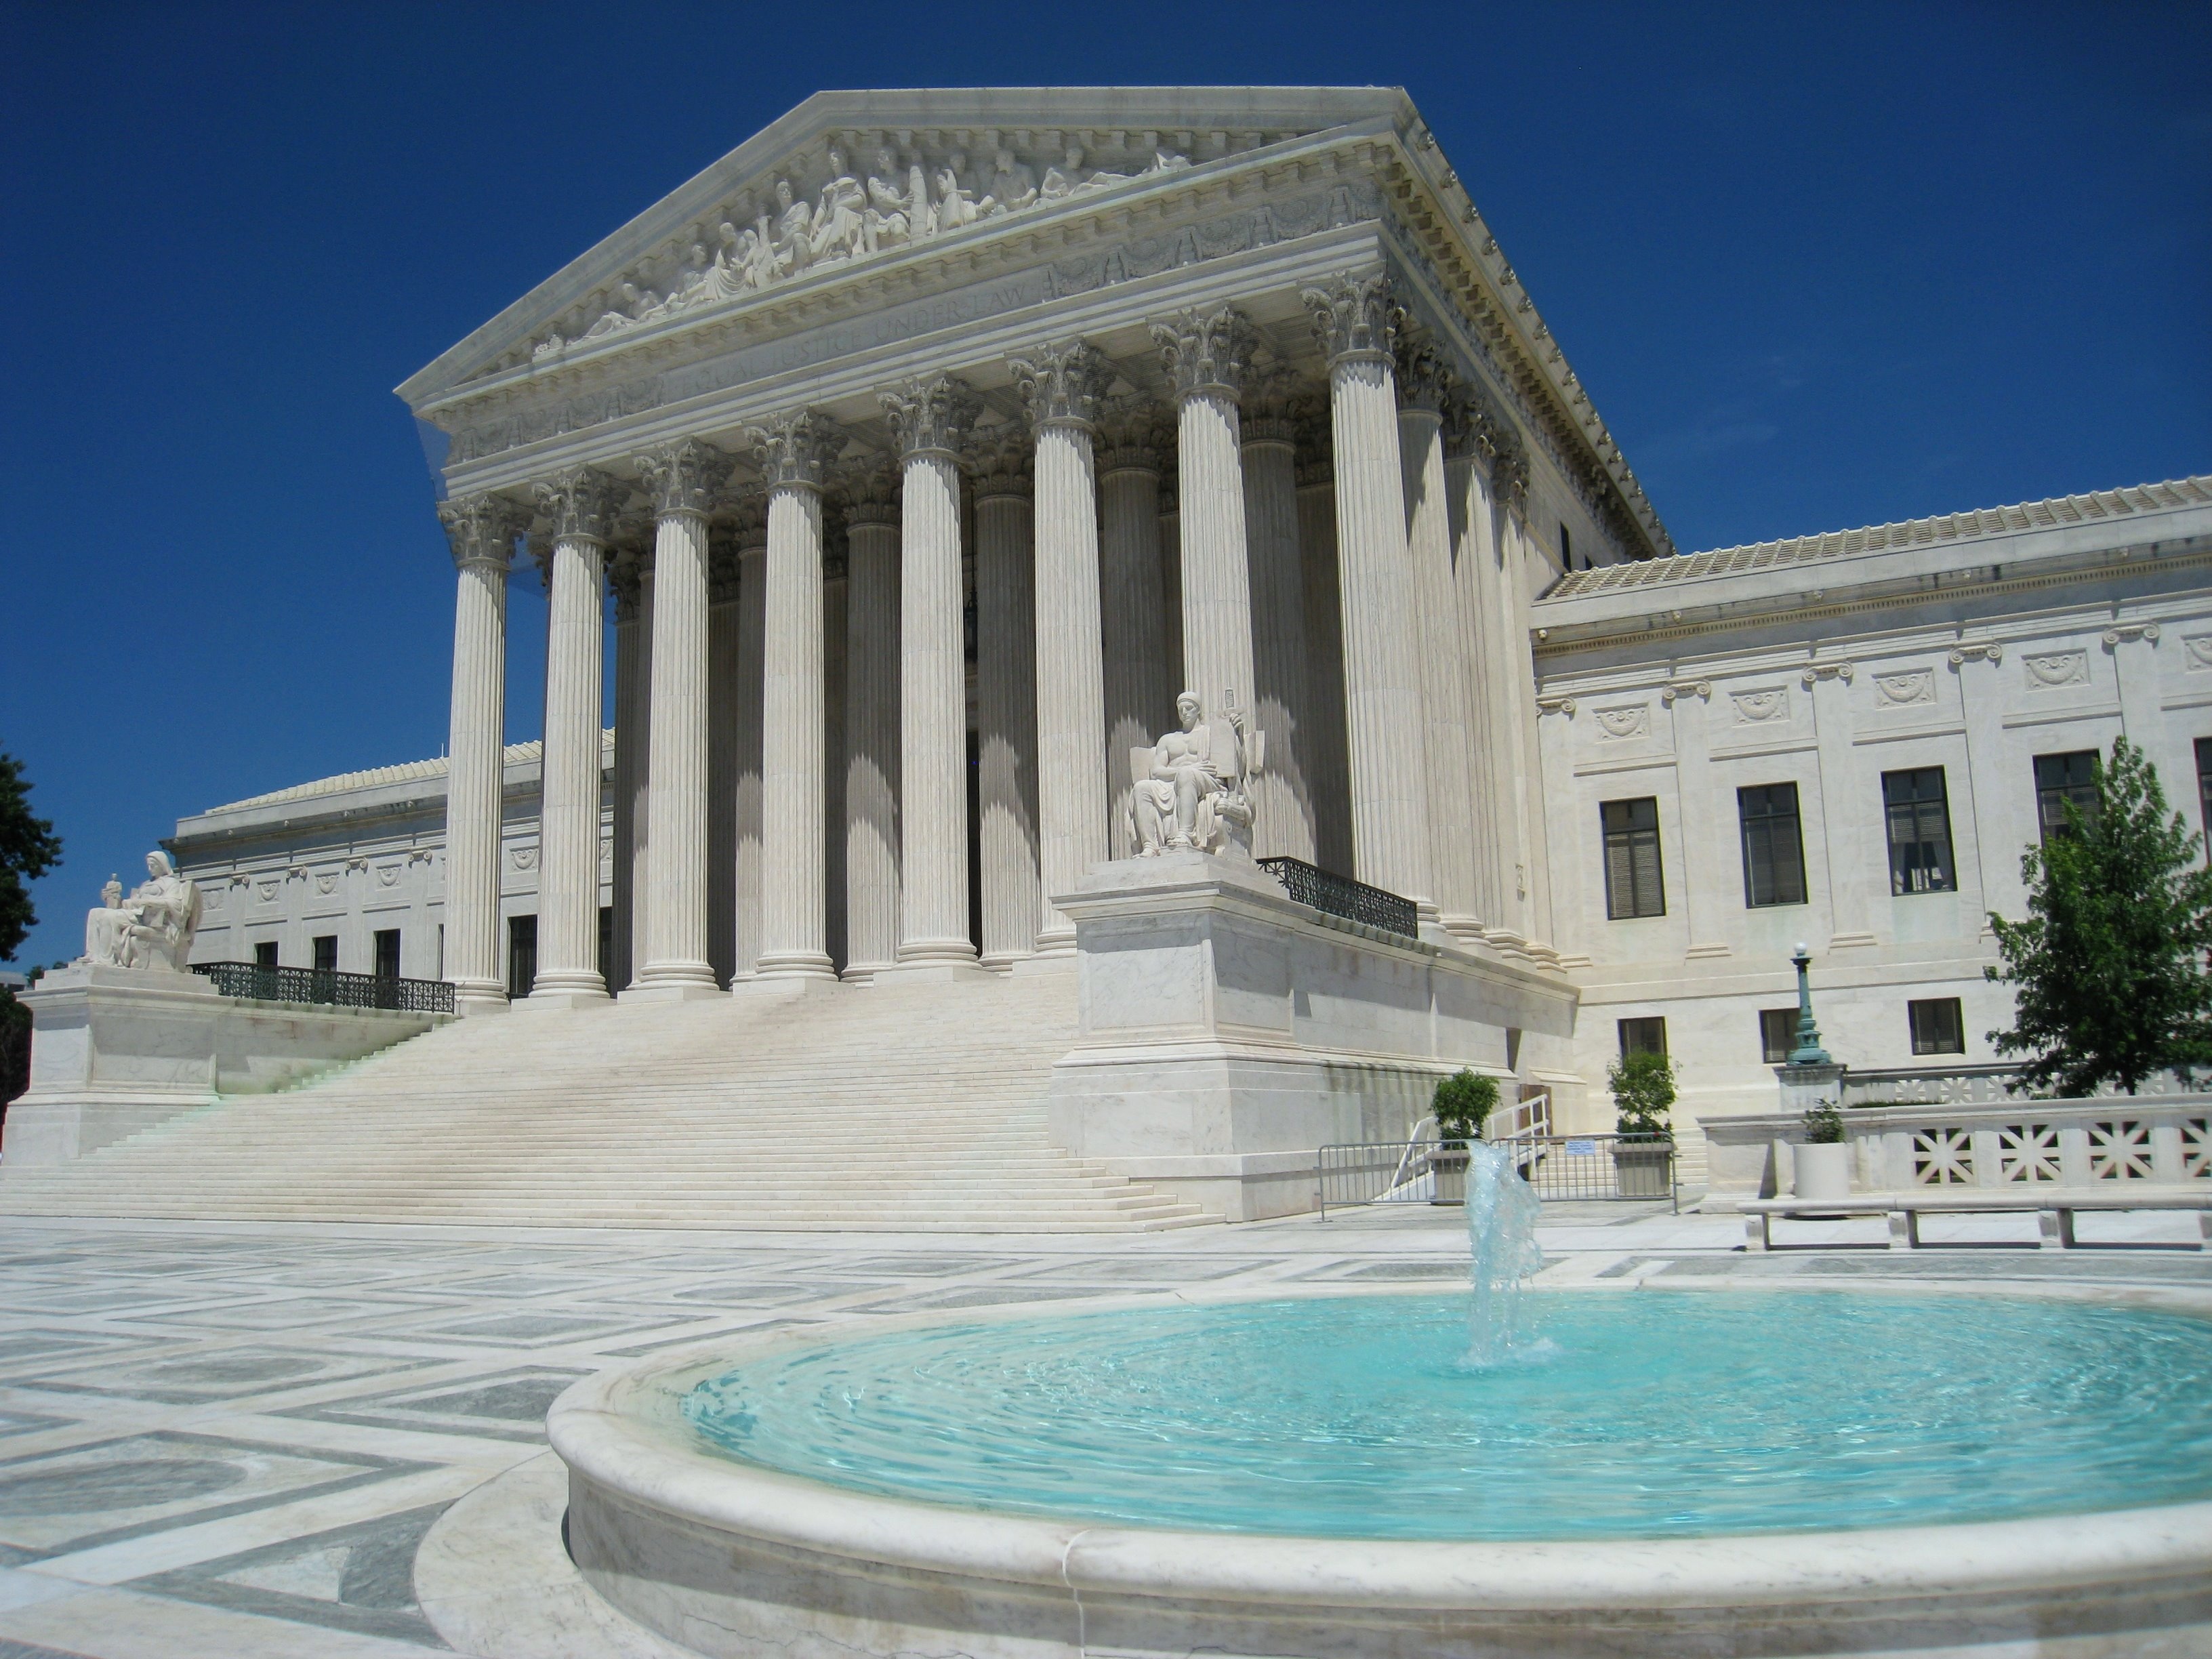
architecture, building, palace, entrance, plaza, usa, landmark, washington, american, justice, government, estate, supreme court, courthouse, water feature, reflecting pool, thermae